Rosemary Barnsdall Blackmon

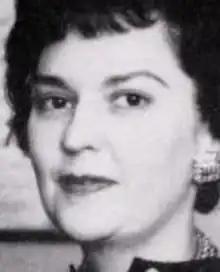
Rosemary Barnsdall Blackmon, from a 1959 magazine

Rosemary Barnsdall Blackmon (September 26, 1921 – October 9, 1983) was an American writer and magazine editor.